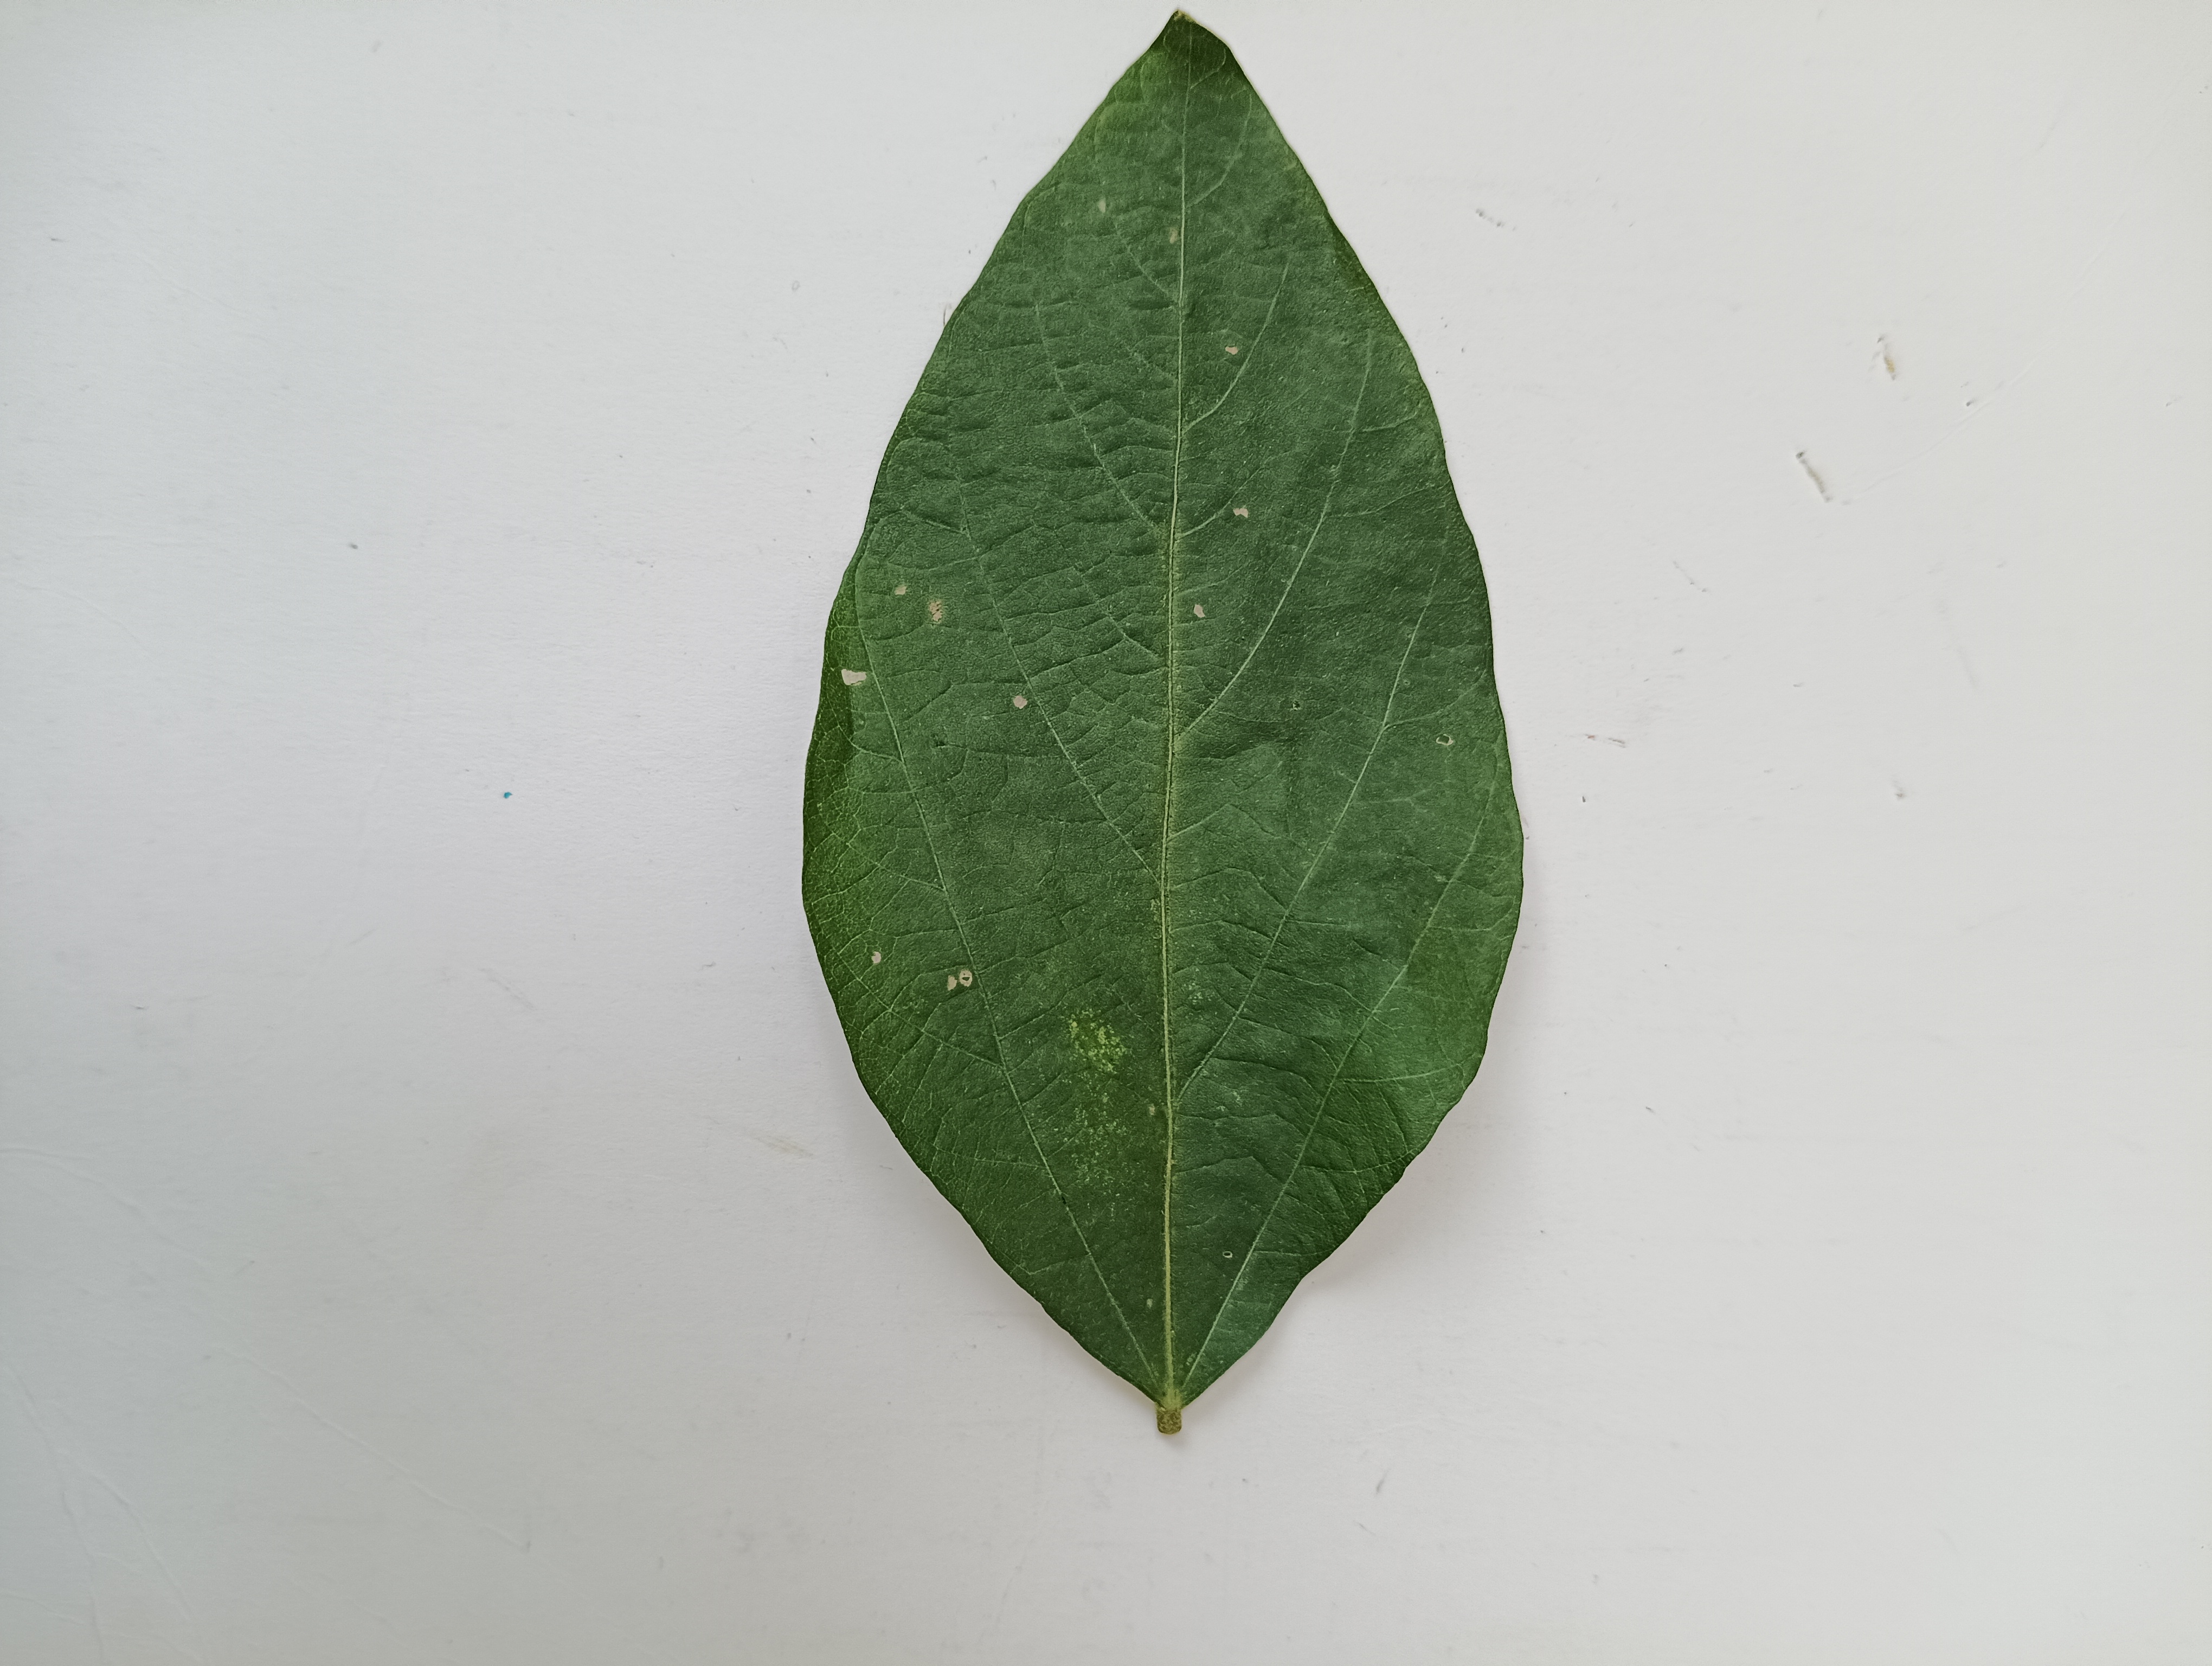
Label: Bacterial leaf Blight